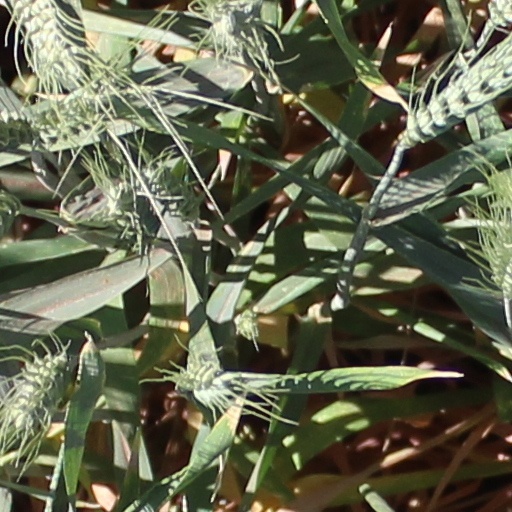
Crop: wheat